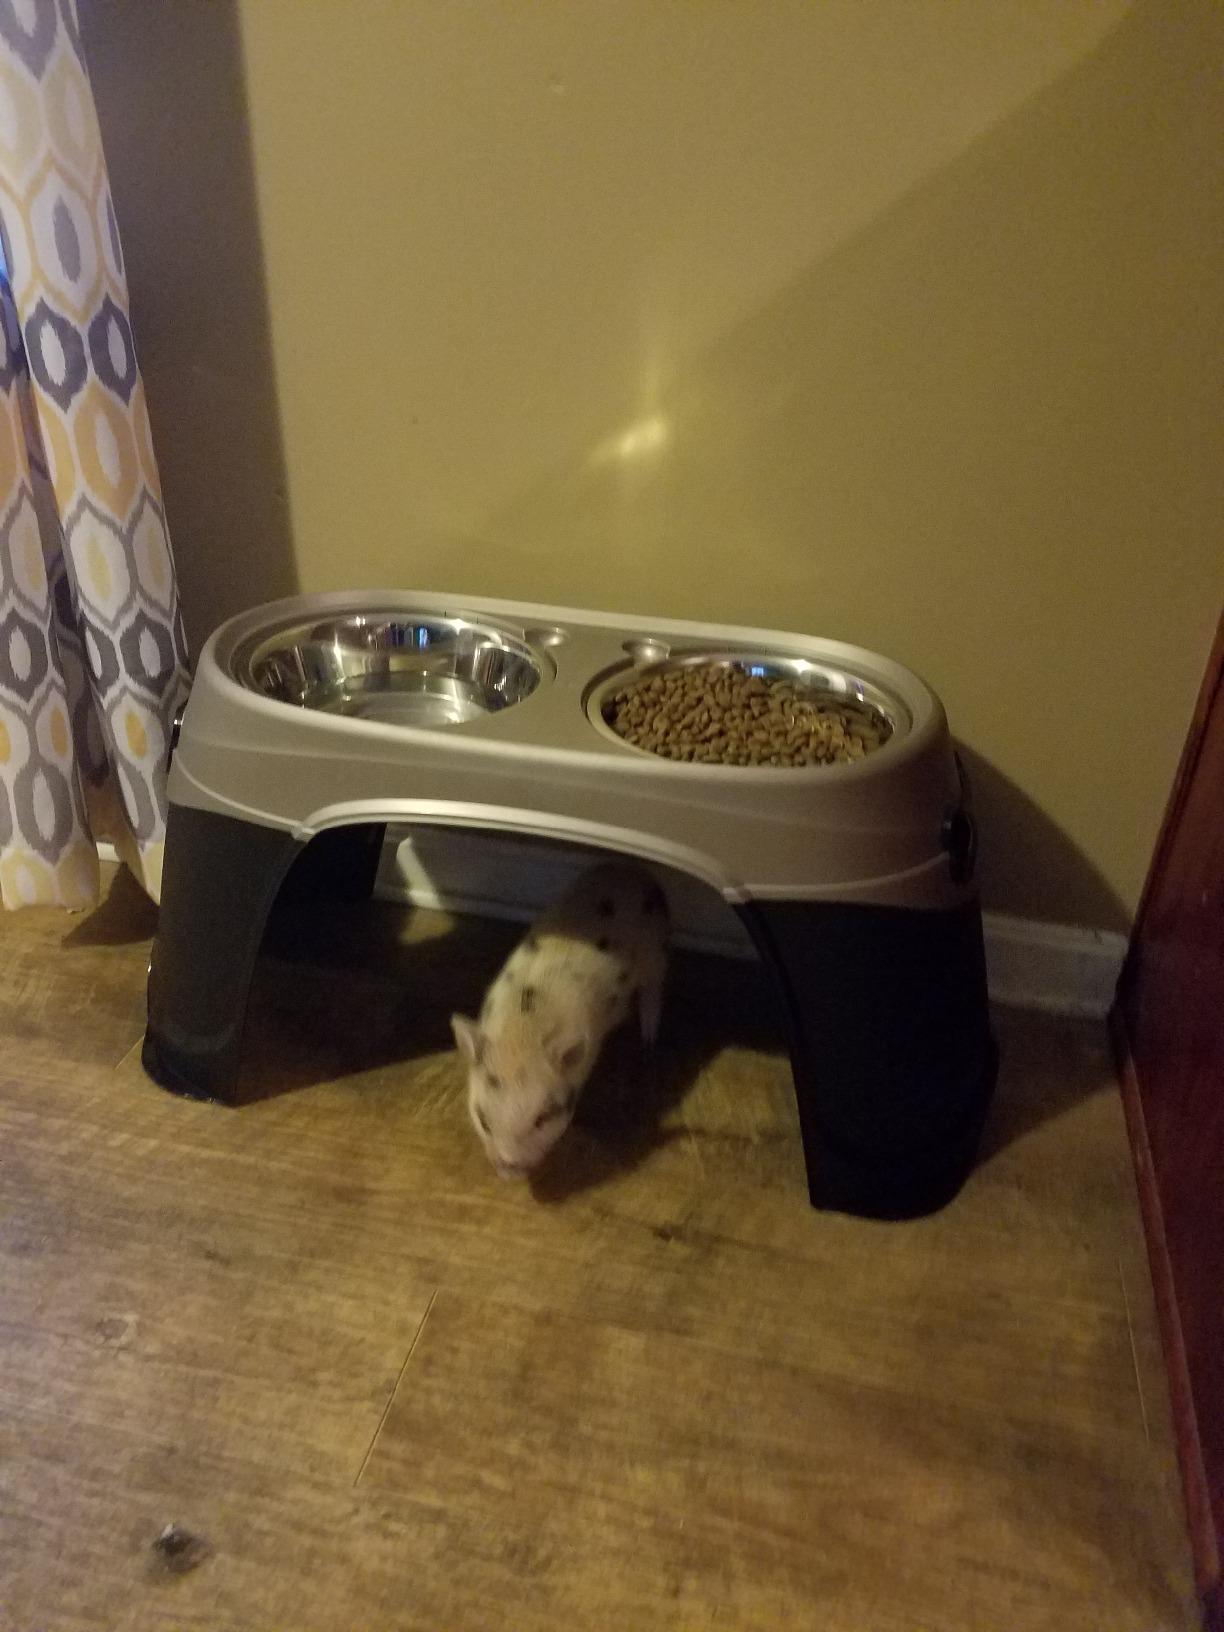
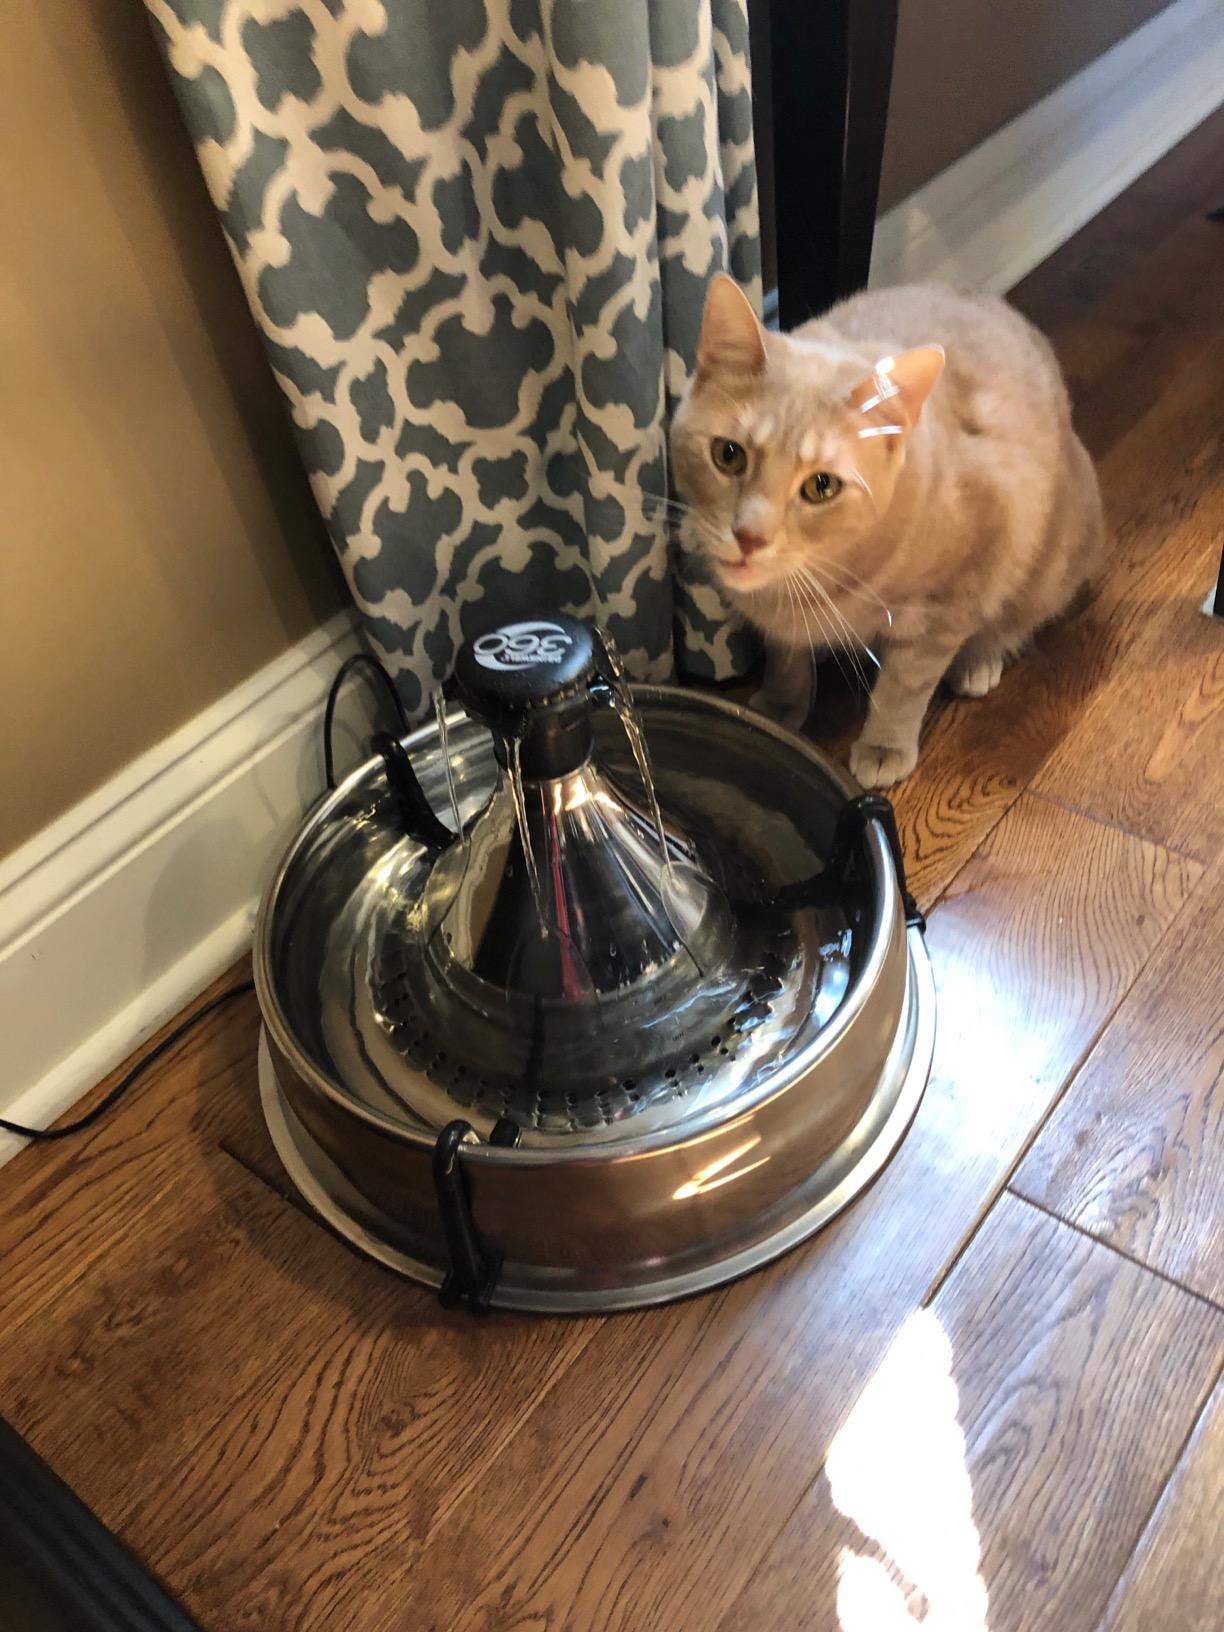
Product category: items_bowl
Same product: no